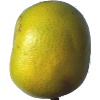
Label: Pomelo Sweetie 1